Describe the emotion expressed in this image:  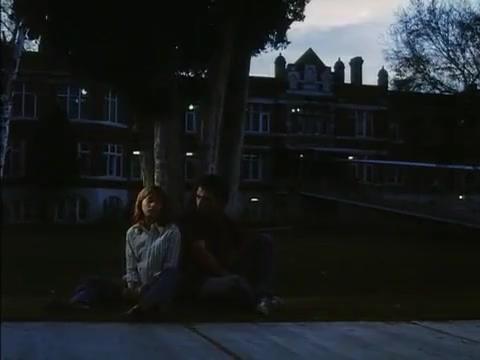
This person displays Fear, valence and arousal with high intensity.